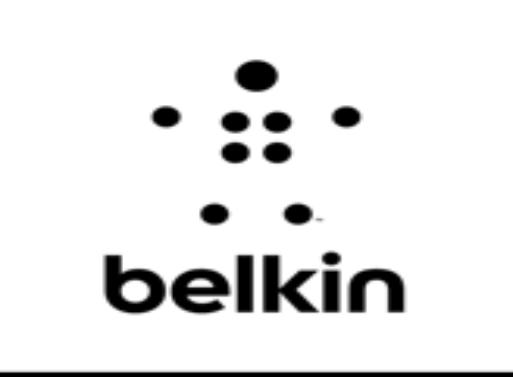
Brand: BELKIN-1
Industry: Electronic